Snootie Wild

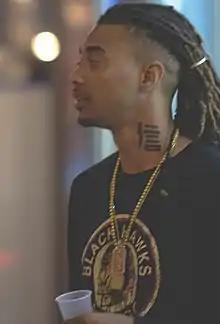
Snootie Wild in 2015

LaPreston Porter (April 23, 1985 – February 26, 2022), better known by his stage name Snootie Wild, was an American rapper and singer. He was best known for his first single, "Yayo", which success helped launch his career. The song charted in the "Billboard" Hot R&B/Hip-Hop Songs chart. In October 2013, it was announced that a fellow Memphis-based rapper, Yo Gotti, had signed Wild to his Collective Music Group (CMG) imprint. In September 2014, Wild released his only extended play, "Go Mode". The EP's second single, "Made Me", peaked at number 93 on the US "Billboard" Hot 100 chart, becoming the highest-charting single of his career. Snooty Wild signed to Epic Records/CMG with Yo Gotti.